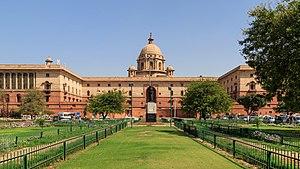
New Delhi est la capitale de l'Inde. Elle abrite les institutions politiques nationales du pays : le siège du gouvernement de l'Inde, le Parlement, la résidence du président, du vice-président, et la Cour suprême.